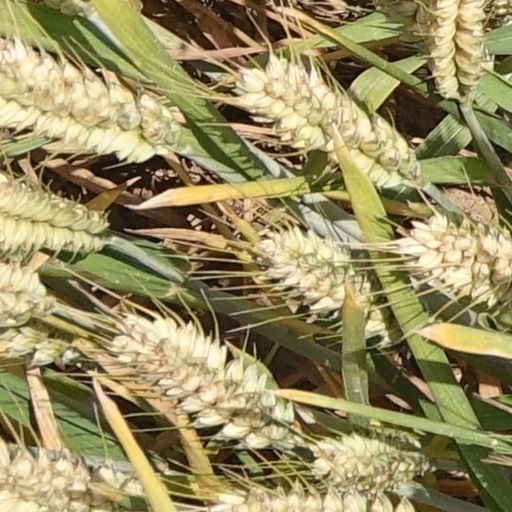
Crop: wheat